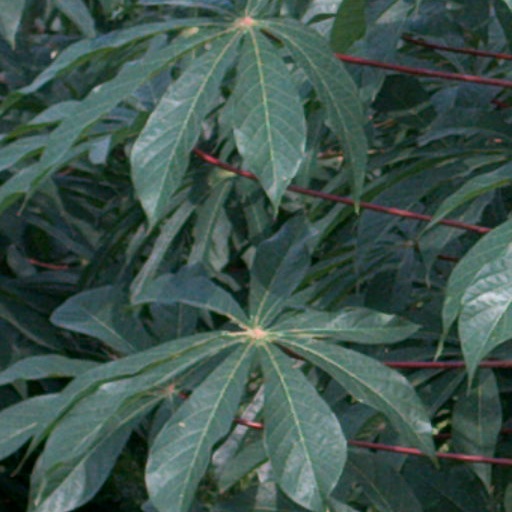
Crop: cassava